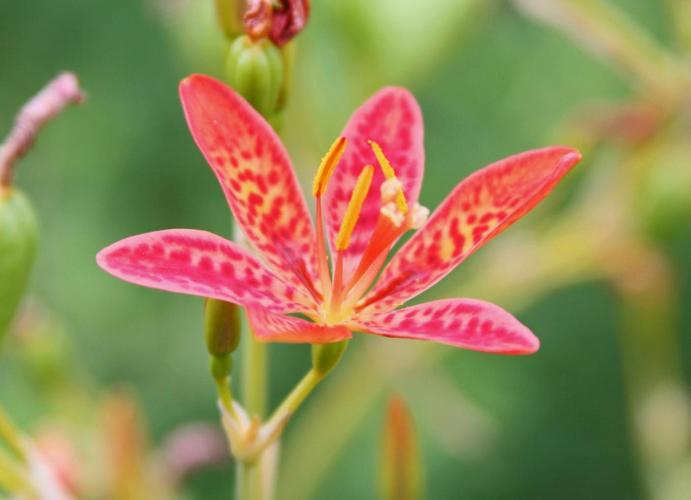
Label: blackberry lily